Hudson River Historic District

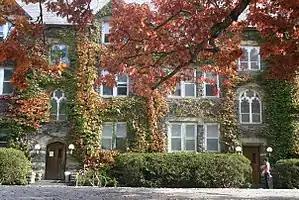
Stone Row dormitories built in the 1880s - Bard College

In 1860, the Bard family had provided money so that a small Episcopal seminary near their Tivoli estate could be expanded into St. Stephen's College, later renamed after them. It eventually expanded into three of the former country seats. This was the beginning of a second life for some of the old country seats, as some moved out of private residential use and became institutions. The Catholic Church received Ellerslie, Ferncliff and Linwood, using them for various purposes. Dorothy Day made Rose Hill the location of one of the Catholic Worker Movement's farms during the 1960s.